Cassandra Clare

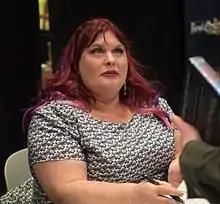
Clare at BookCon in 2019

In 2004, Clare started working on her first published novel, "City of Bones", inspired by the urban landscape of Manhattan. "City of Bones" was released by Simon & Schuster in 2007 and is a contemporary fantasy story revolving around characters Clary Fray, Jace Wayland, and Simon Lewis, which became a "New York Times" bestseller upon its release. "City of Ashes" and "City of Glass" completed the first trilogy. A subsequent second trilogy contained three more books: "City of Fallen Angels", "City of Lost Souls", and "City of Heavenly Fire".